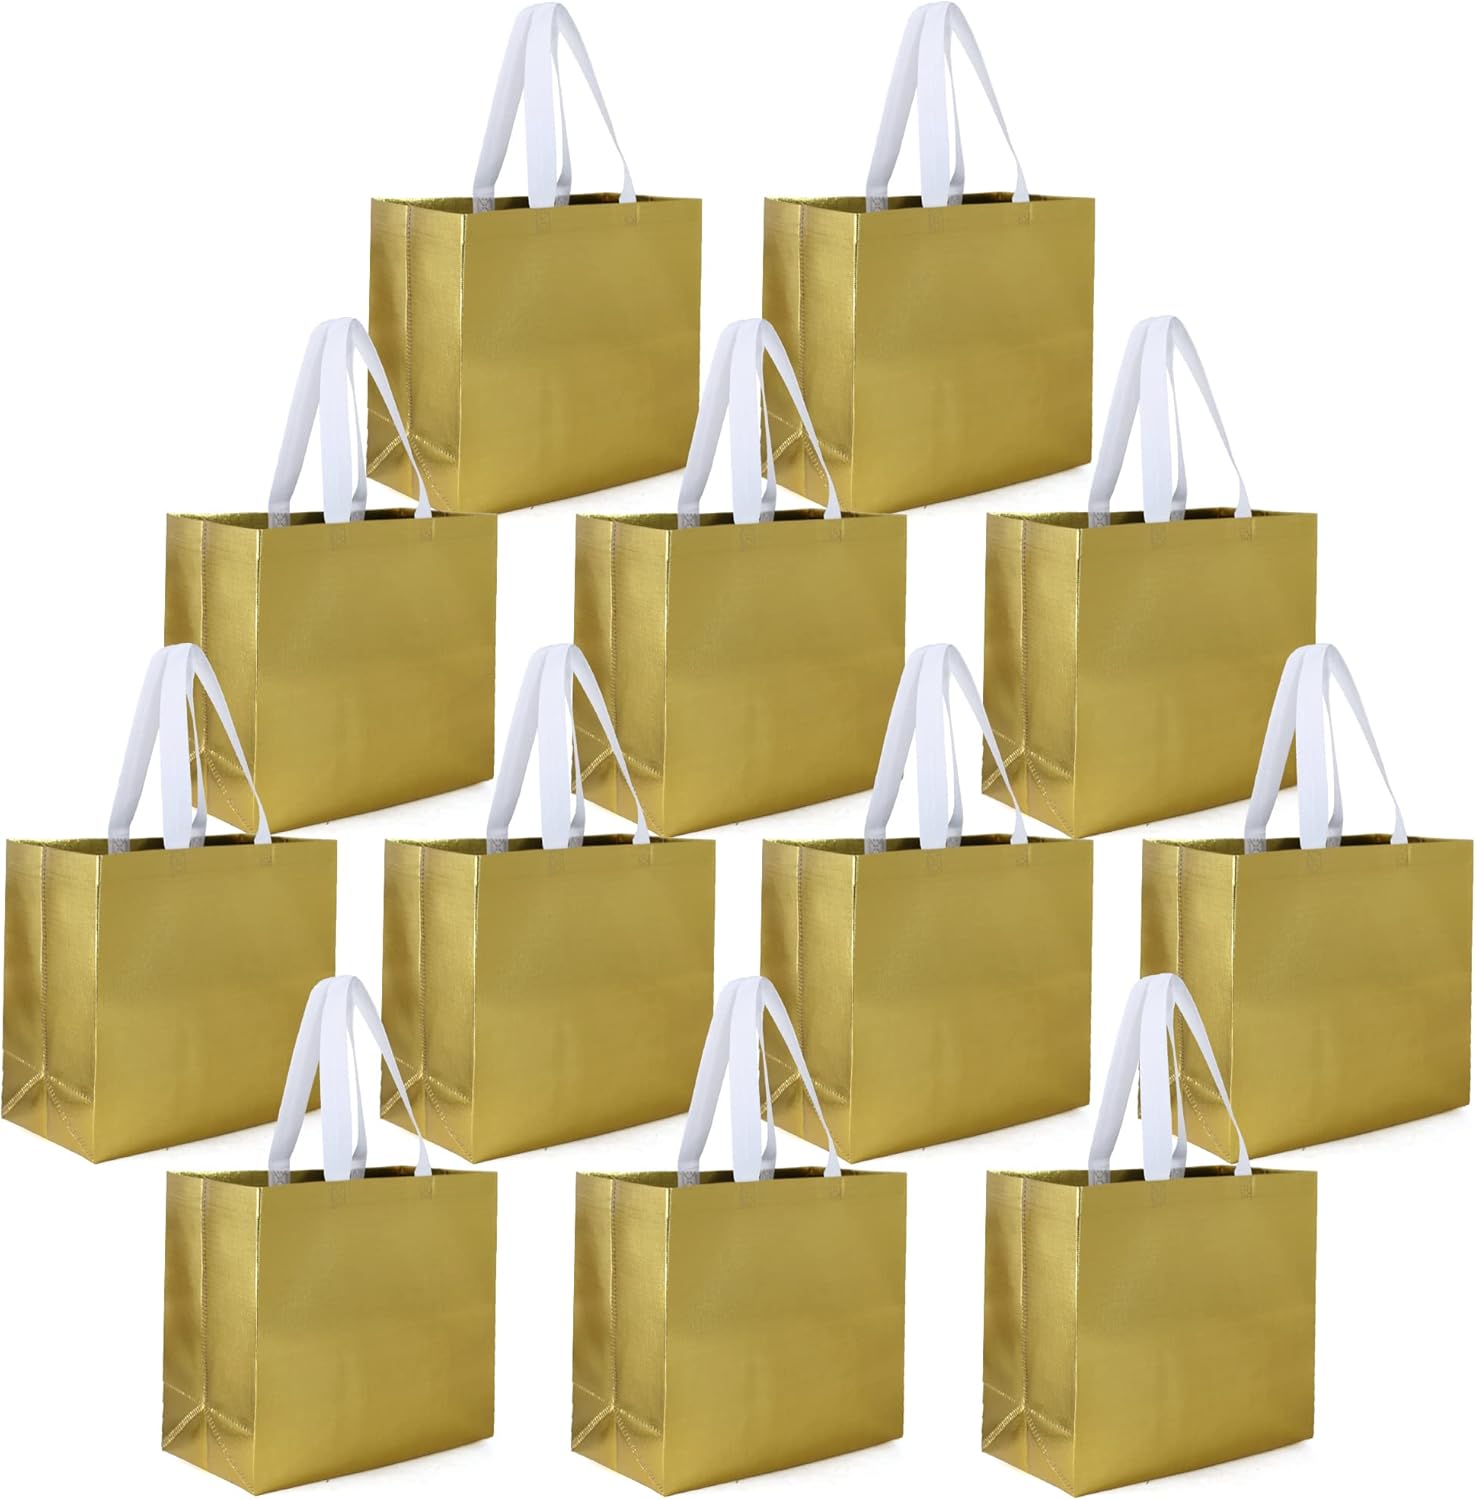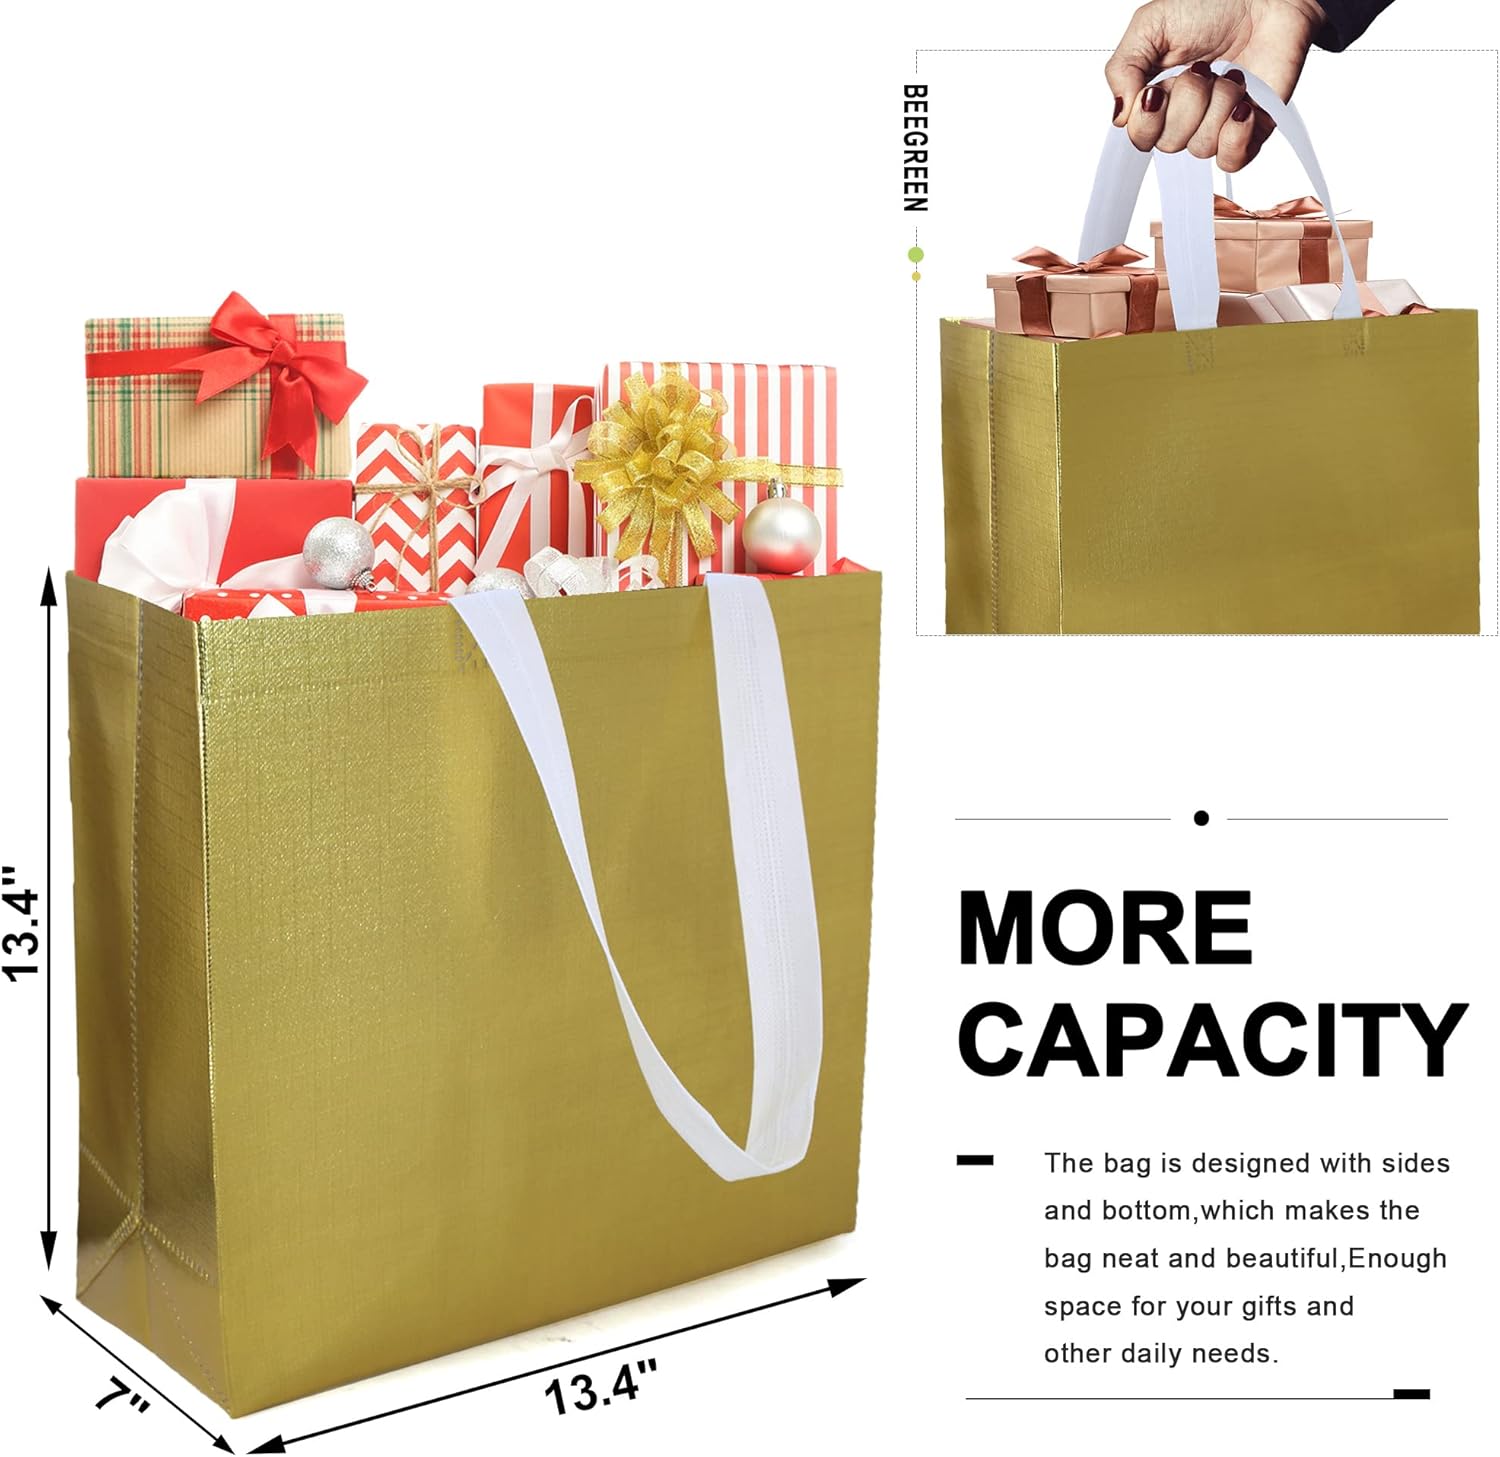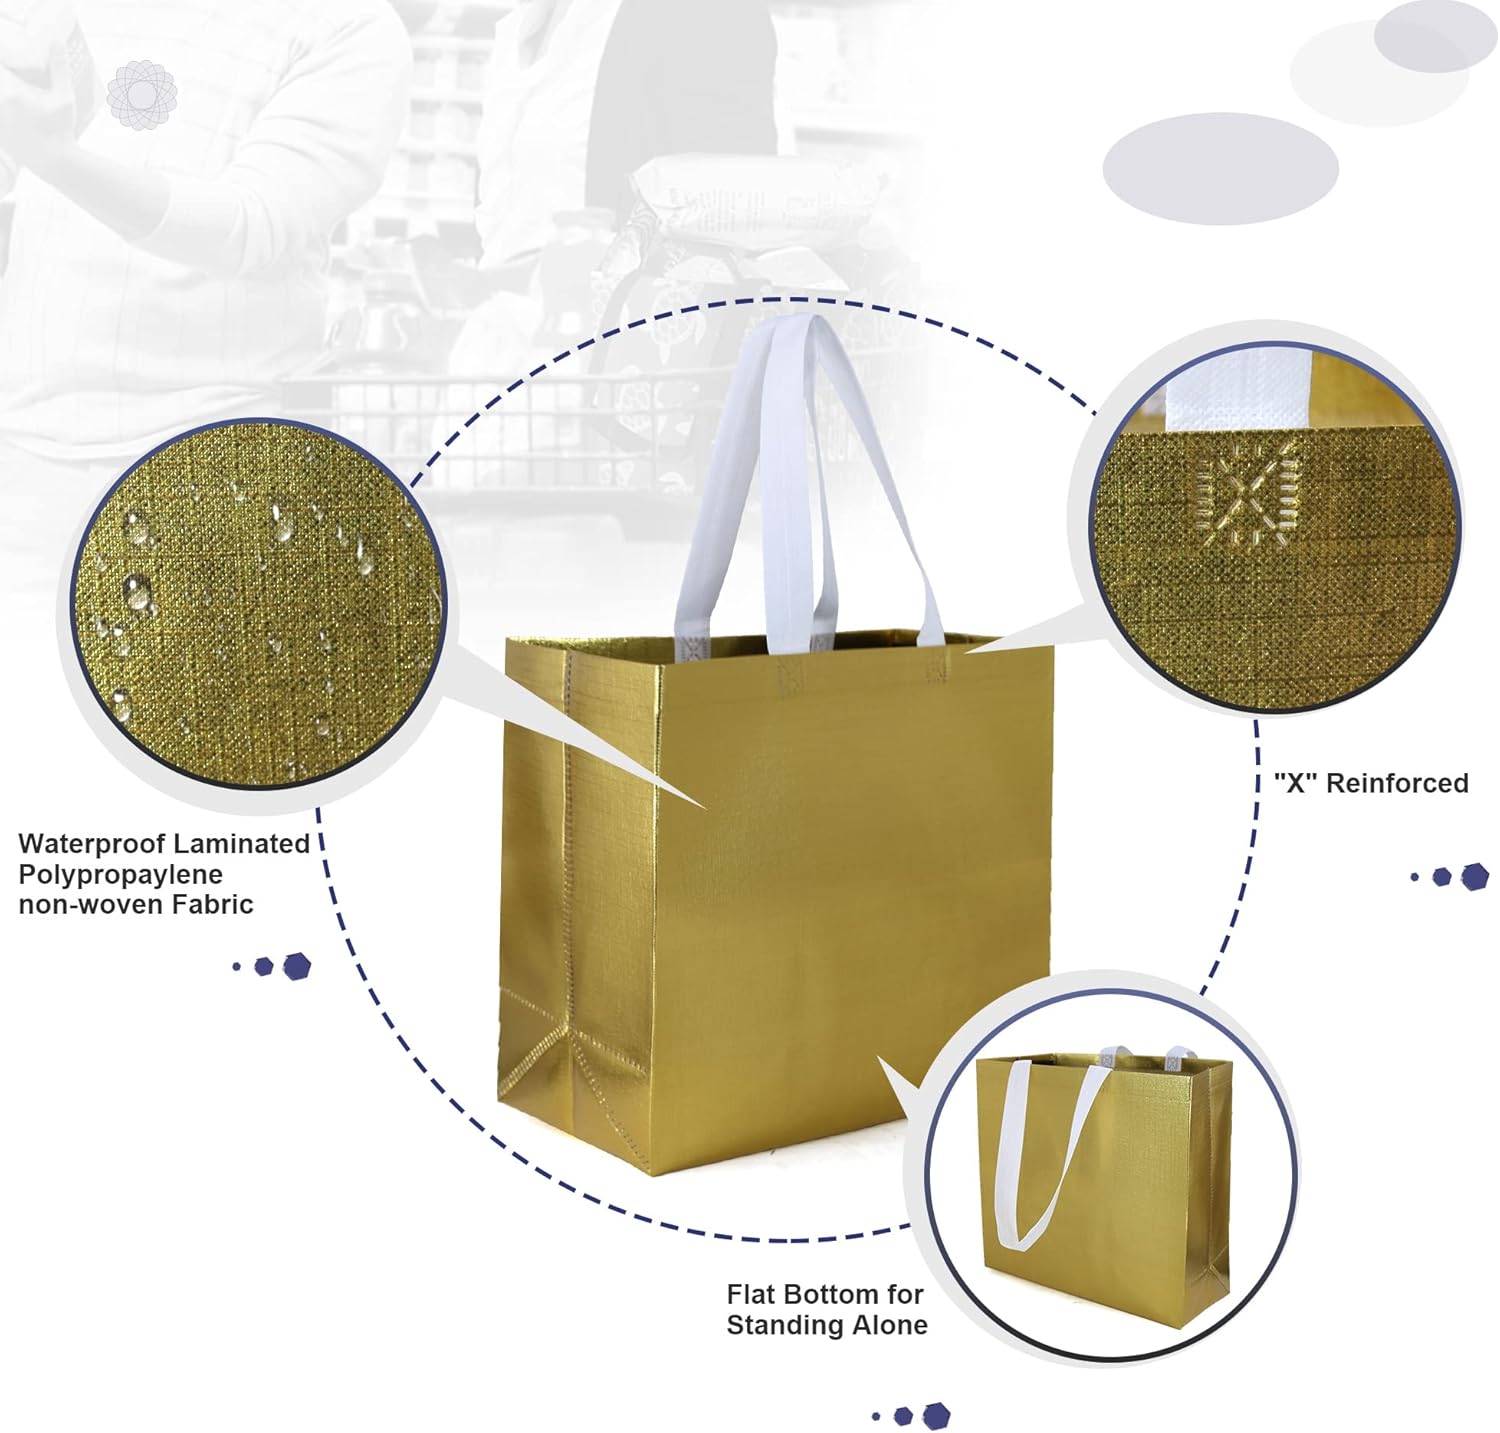
BeeGreen 12 Pack Gold Reusable Gift Bags Large L13.4''×W13.4''×H7'' Glitter Gift Tote Bags for Presents Bridesmaid Birthday Wedding Party Glossy Reusable Grocery Shopping Bags Bulk with Heavy Duty Handles
Category: Amazon Home
SUITABLE FOR VARIOUS OCCASIONS: The sparkling gift bags can be used as shopping bags for groceries, gift bags for birthday and Christams party, bridesmaid bags and wedding welcome bags for wedding party. XLARGE CAPACITY AND MULTI-PURPOSE: The size of our reusbale shopping bags is L 13.4* H 13.4* W 7 inches, roomy to hold groceries and gifts. EASY TO FOLD AND PROTABLE: These large reusable shopping bags can be easily flat folded into the portable size. And they can in a drawer,cabinet or car without taking up space. Durable handles make them can carry around easily.
Features: LARGE CAPACITY: The reusable shopping bags measure L 13.4* H 13.4* W 7 inches, roomy enough to hold up to 40 pounds of groceries or replace 2-3 conventional grocery bags. The reusable grocery bags are large to hold commodities and groceries for shopping and travelling. The extra large size makes our tote bags can wrap gifts and party favors. | PREMIUM MATERIAL & DURABLE: The large gift bags are made of high quality PPNW fabric, which is not easy to tear and wear for daily use. The heavy duty fabric bags can hold heavy items safely because of our reinforced and flat stitching. Therefore, you don't have to worry that the reusable tote bags will be going to rip from carrying too much. | SUITABLE FOR MANY OCCASIONS: Our reusable tote bags bulk can meet your different needs. Not only can these tote bags be your shopping bags for women, they can also be used to wrap gifts as party favor bags for birthday party and Christmas. These stylish tote bags in gold can add the sence of fashion to attract more attention. The sparkling surface and the set of 12 makes our gift bags a perfect choice as bridesmaid bags and wedding welcome bags. | FOLDABLE & PORTABLE: Our foldable tote bags can be easily wrapped into a flat piece and put it in a drawer,cabinet or car without taking up space. The durable handles with "X" reinforcement makes our tote bags easy to carry around and won't break while holding heavy loads. | REUSABLE & ECO-FRIENDLY: Our eco tote bags can be used over and over again. Choosing our environment friendly tote bags, you don't have to use disposable plastic bags, which can save environment efficiently by accelerating degradation and reducing carbon emission.